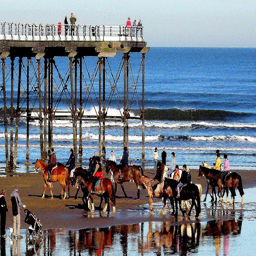
A group of people riding on the backs of horses.
Group of people riding on horseback and for the ocean.
a bunch of horsed walk down a beach by the sea
Riders on horseback travel along the seashore under the pier.
a couple of horses are on a beach